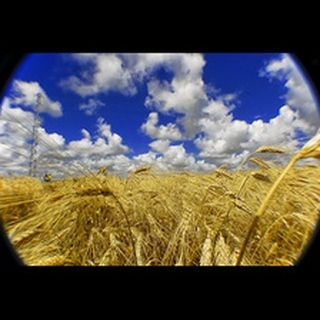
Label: wheat_blast